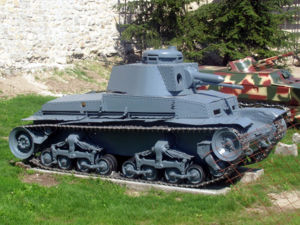
Panzer 35(t)
Panzer 35(t) på militærmuseet i Beograd
LT-35 eller LT vz. 35 var en tjekkoslovakisk designet let tank som især blev anvendt af Tyskland under 2. verdenskrig. I tysk tjeneste havde den formelt betegnelsen Panzerkampfwagen 35(t) men omtales normalt som Panzer 35(t).